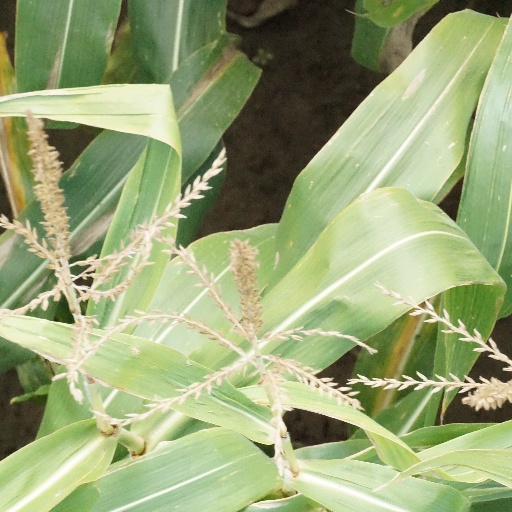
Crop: maize; corn